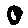
Label: 0